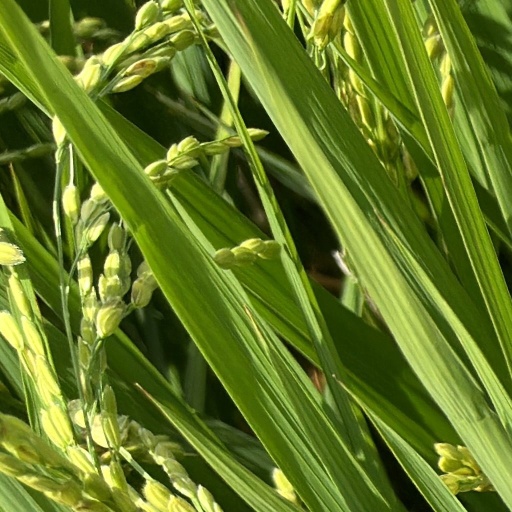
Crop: rice